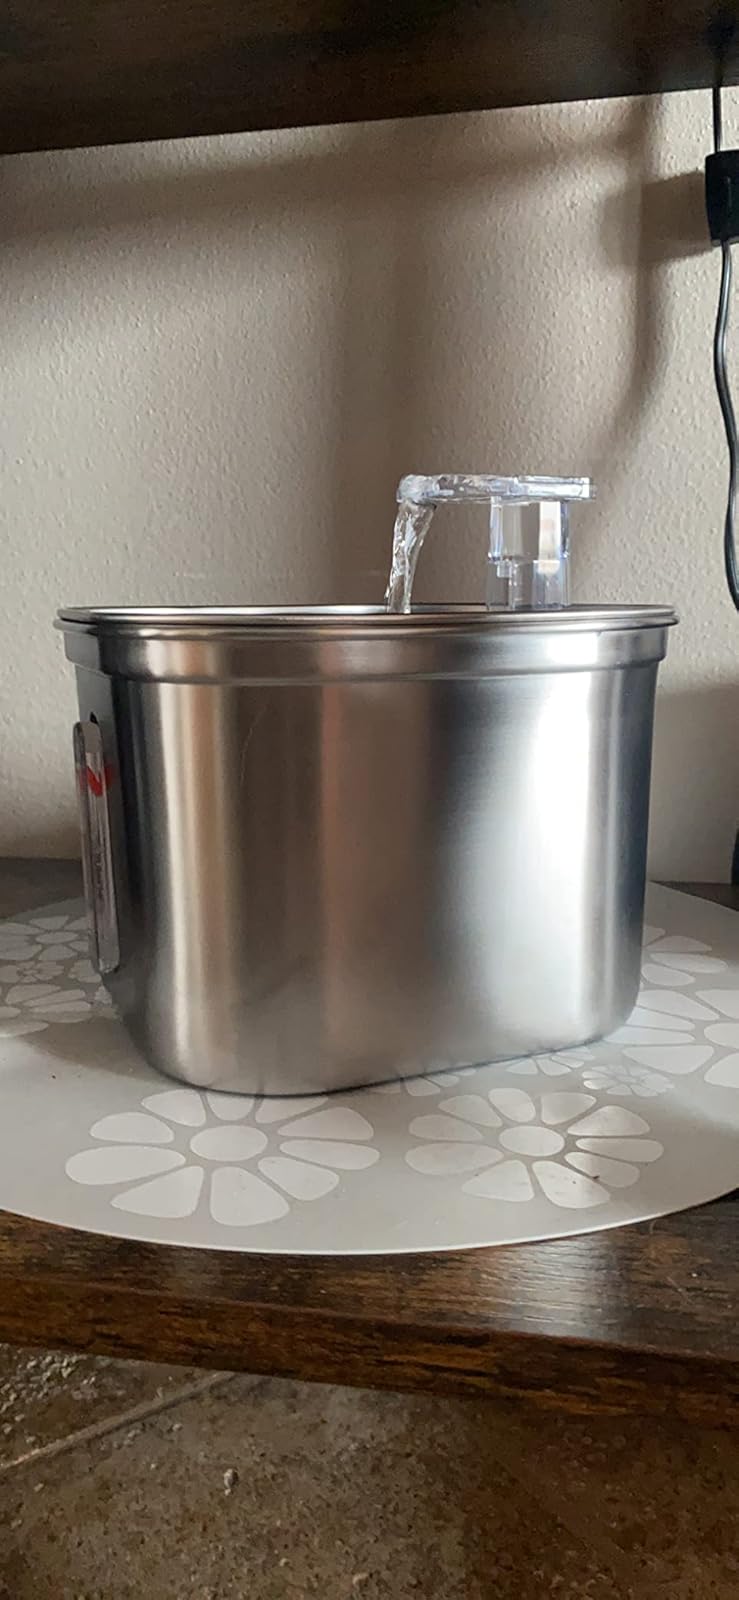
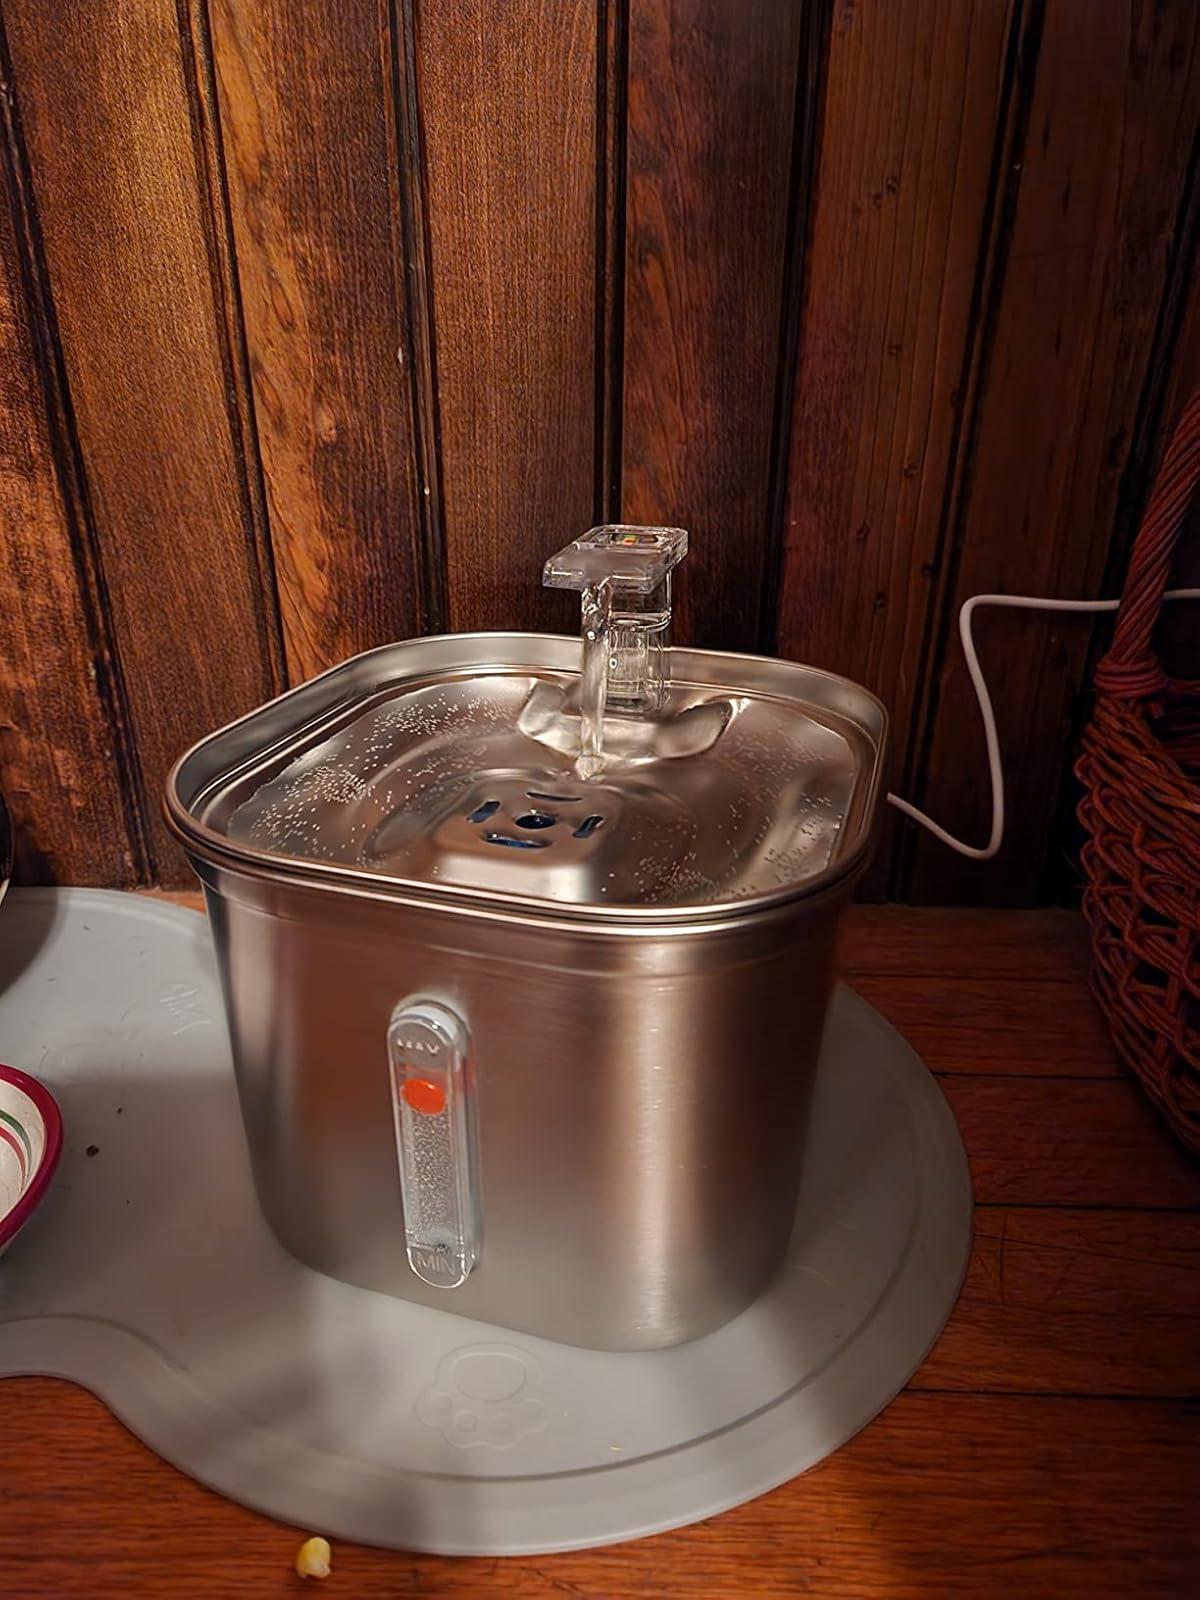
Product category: items_bowl
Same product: yes